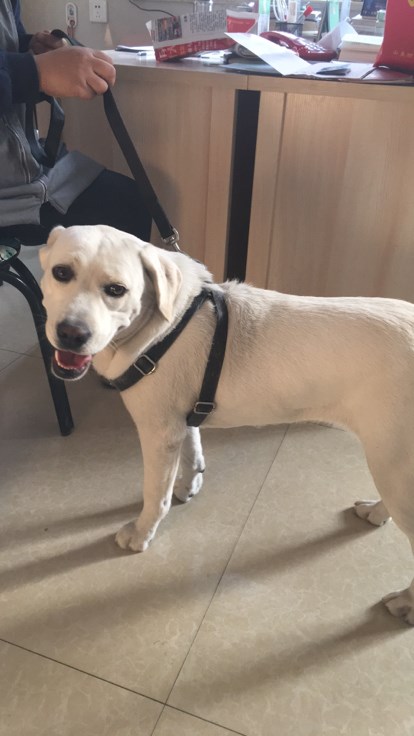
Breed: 3580-n000122-Labrador_retriever